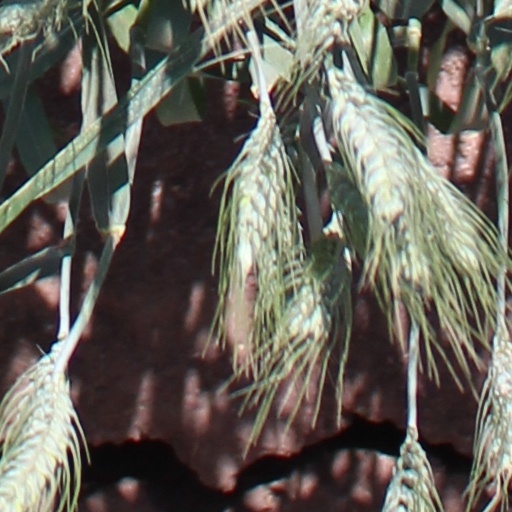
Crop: wheat